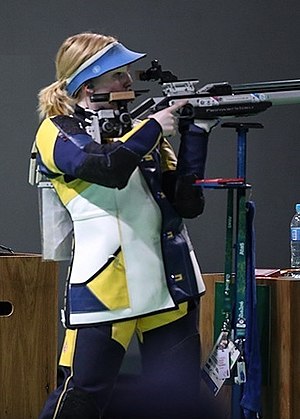
Virginia Thrasher
Virginia Thrasher ved OL 2016 i Rio de Janeiro
Virginia Thrasher er en amerikansk sportsskytte, som vandt guld i kvindernes 10 meter luftriffel ved OL 2016.